Formula LGB Hyundai

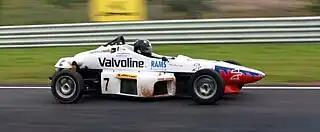
A Valvoline sponsored Formula LGB Hyundai of Rams Racing during 2008 sprint series race

The chassis is a steel space frame monocoque using square seamless steel tubes. The chassis frame design is very similar to the Formula LGB Swift frame but longer by 100 mm to improve straightline stability. Tyres are grooved racing slicks supplied by JK Tyres' motorsports division.